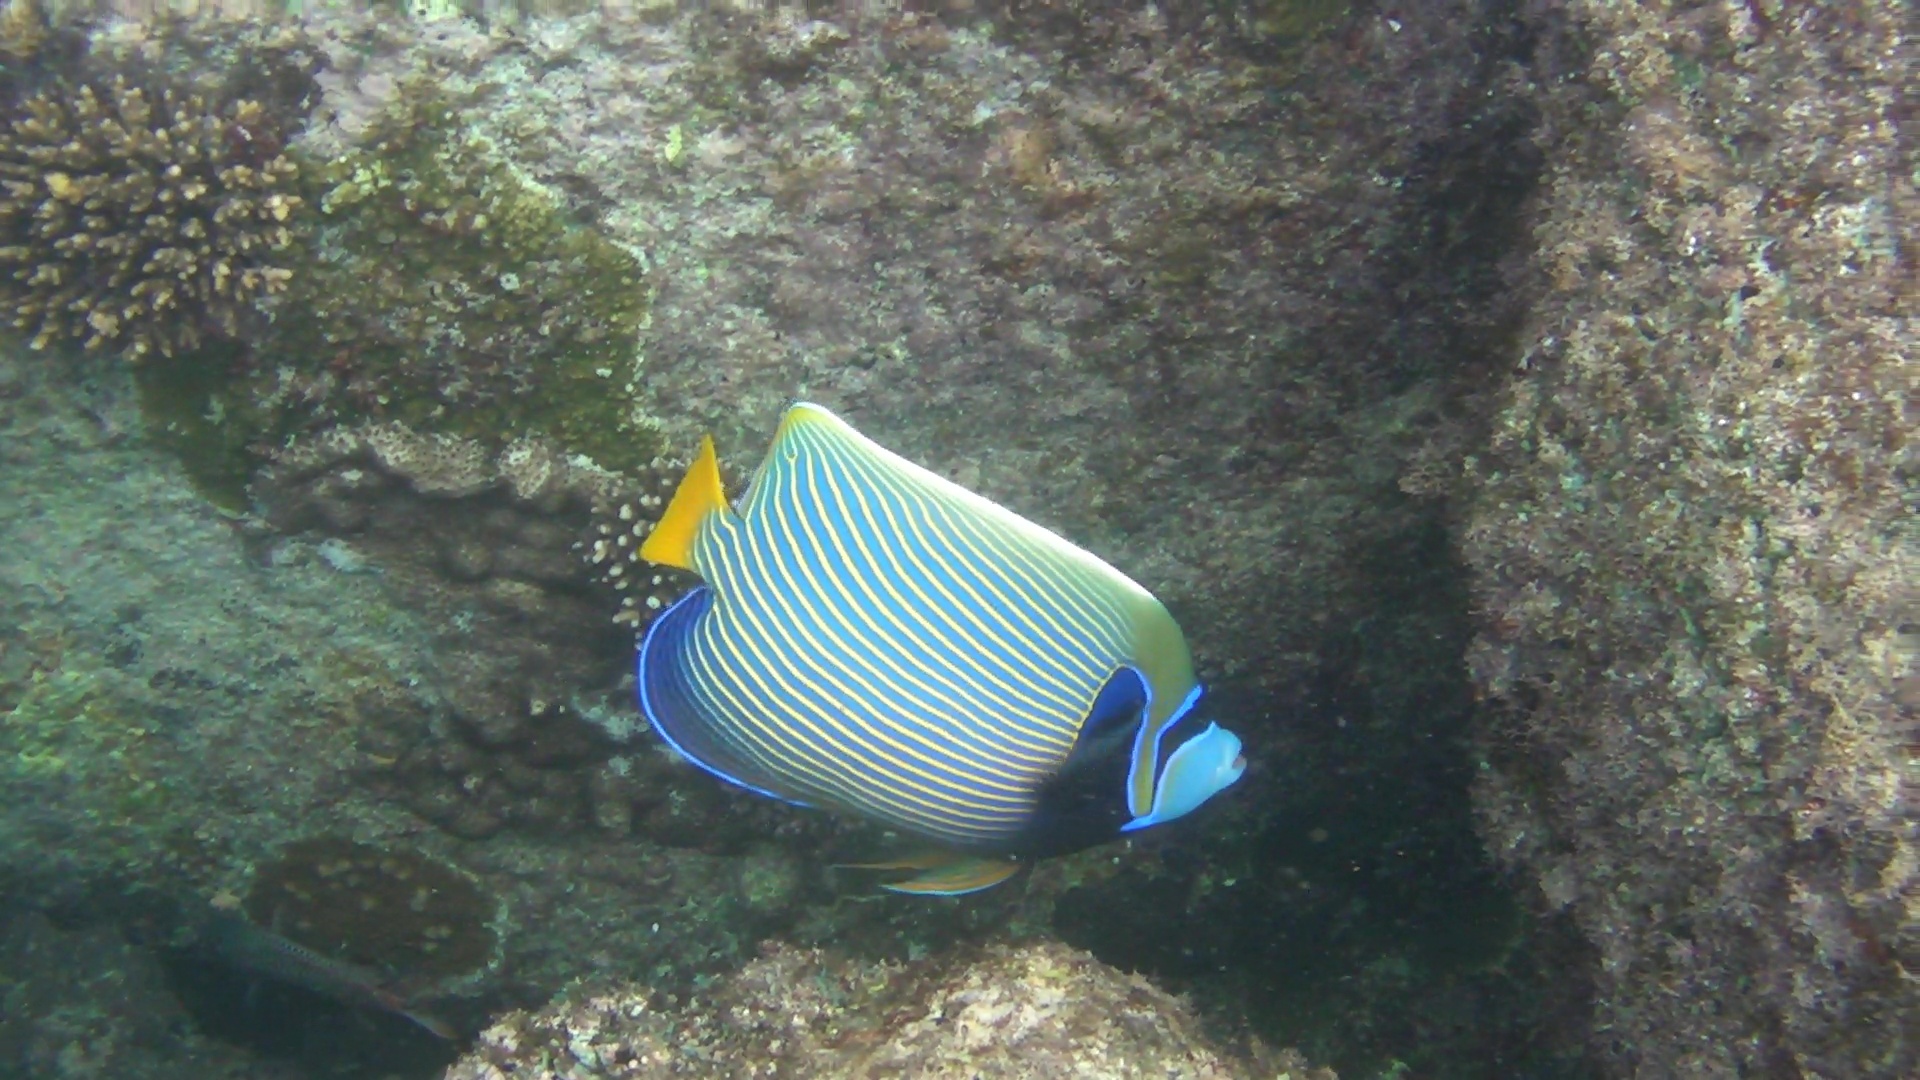
Pomacanthus imperator (Emperor Angelfish)